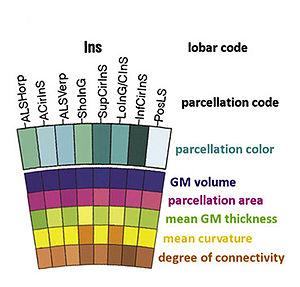
Les connectogrammes sont des représentations graphiques de connectomique, le domaine d'étude dédié à la cartographie et à l'interprétation de toutes les connexions de fibre de matière blanche dans le cerveau humain. Ces graphiques circulaires basés sur des données d'IRM de diffusion utilisent la théorie des graphes pour représenter les connexions de la matière blanche et les caractéristiques corticales pour des structures cérébrales simples, des sujets ou des populations.